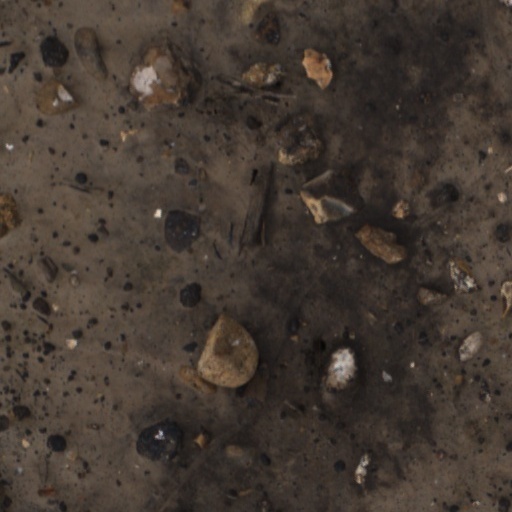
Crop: wheat